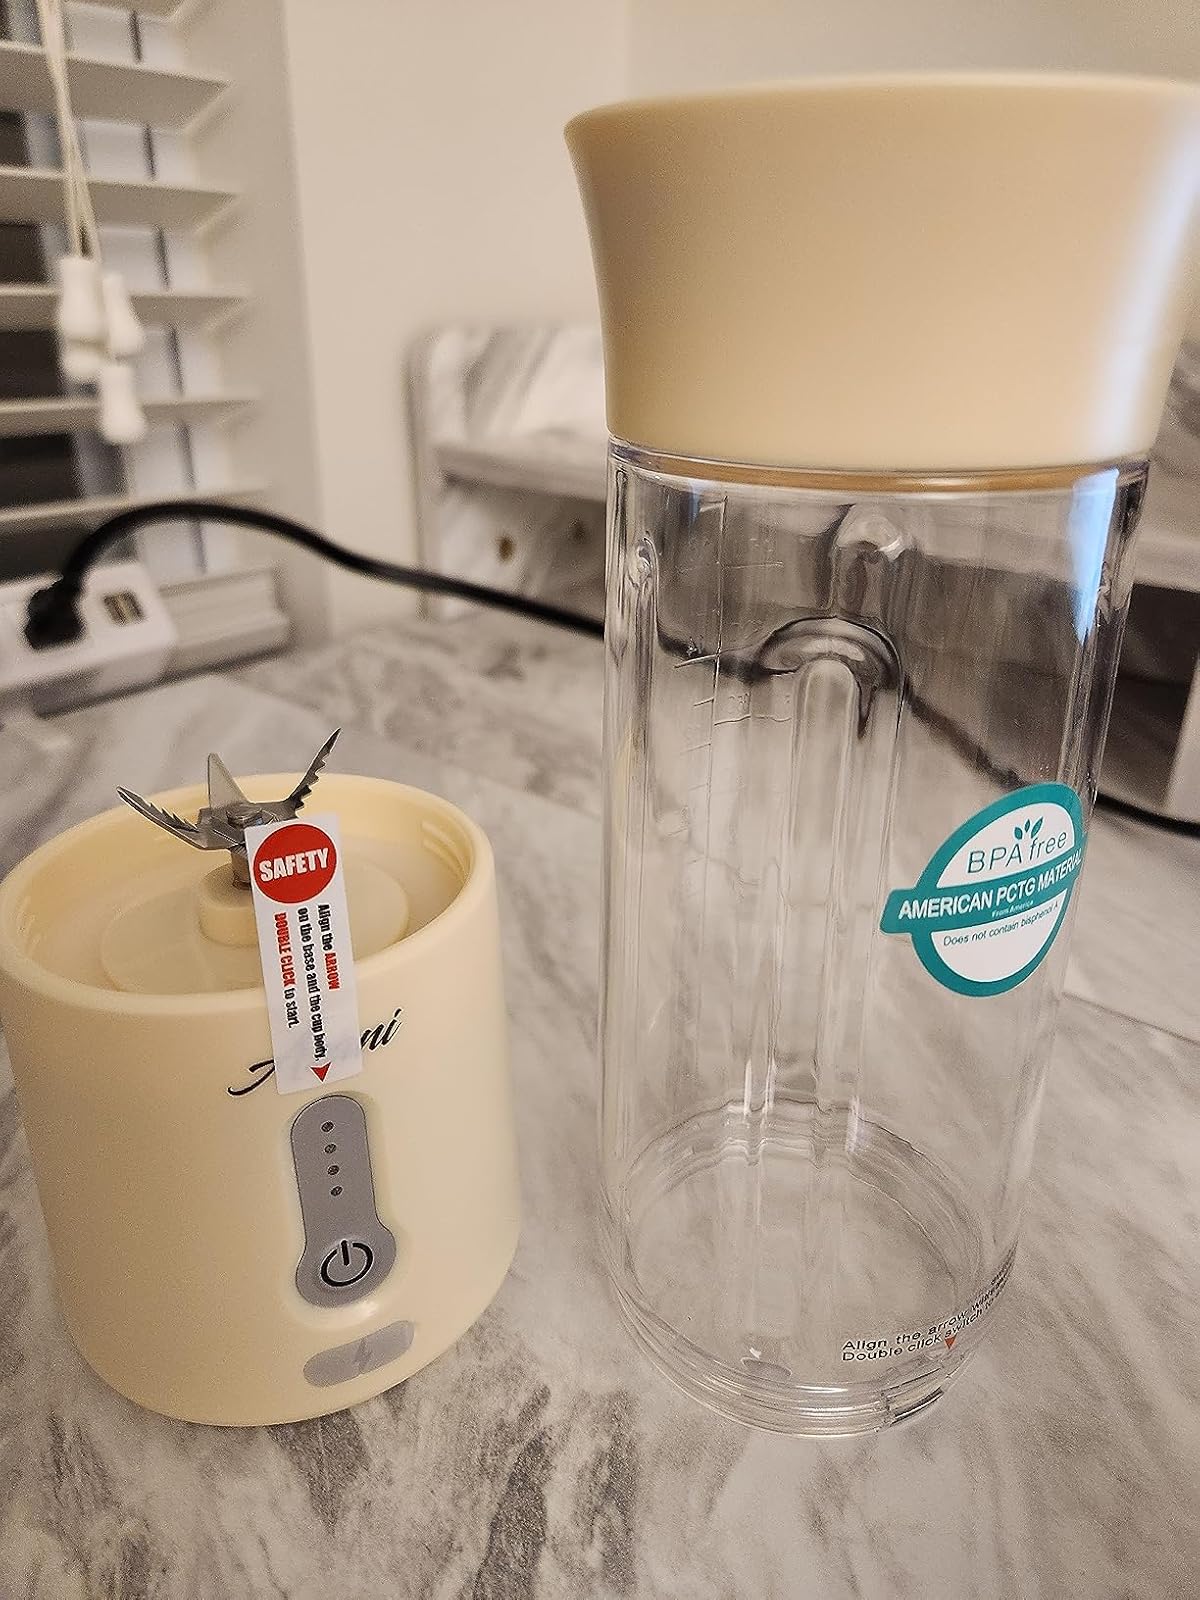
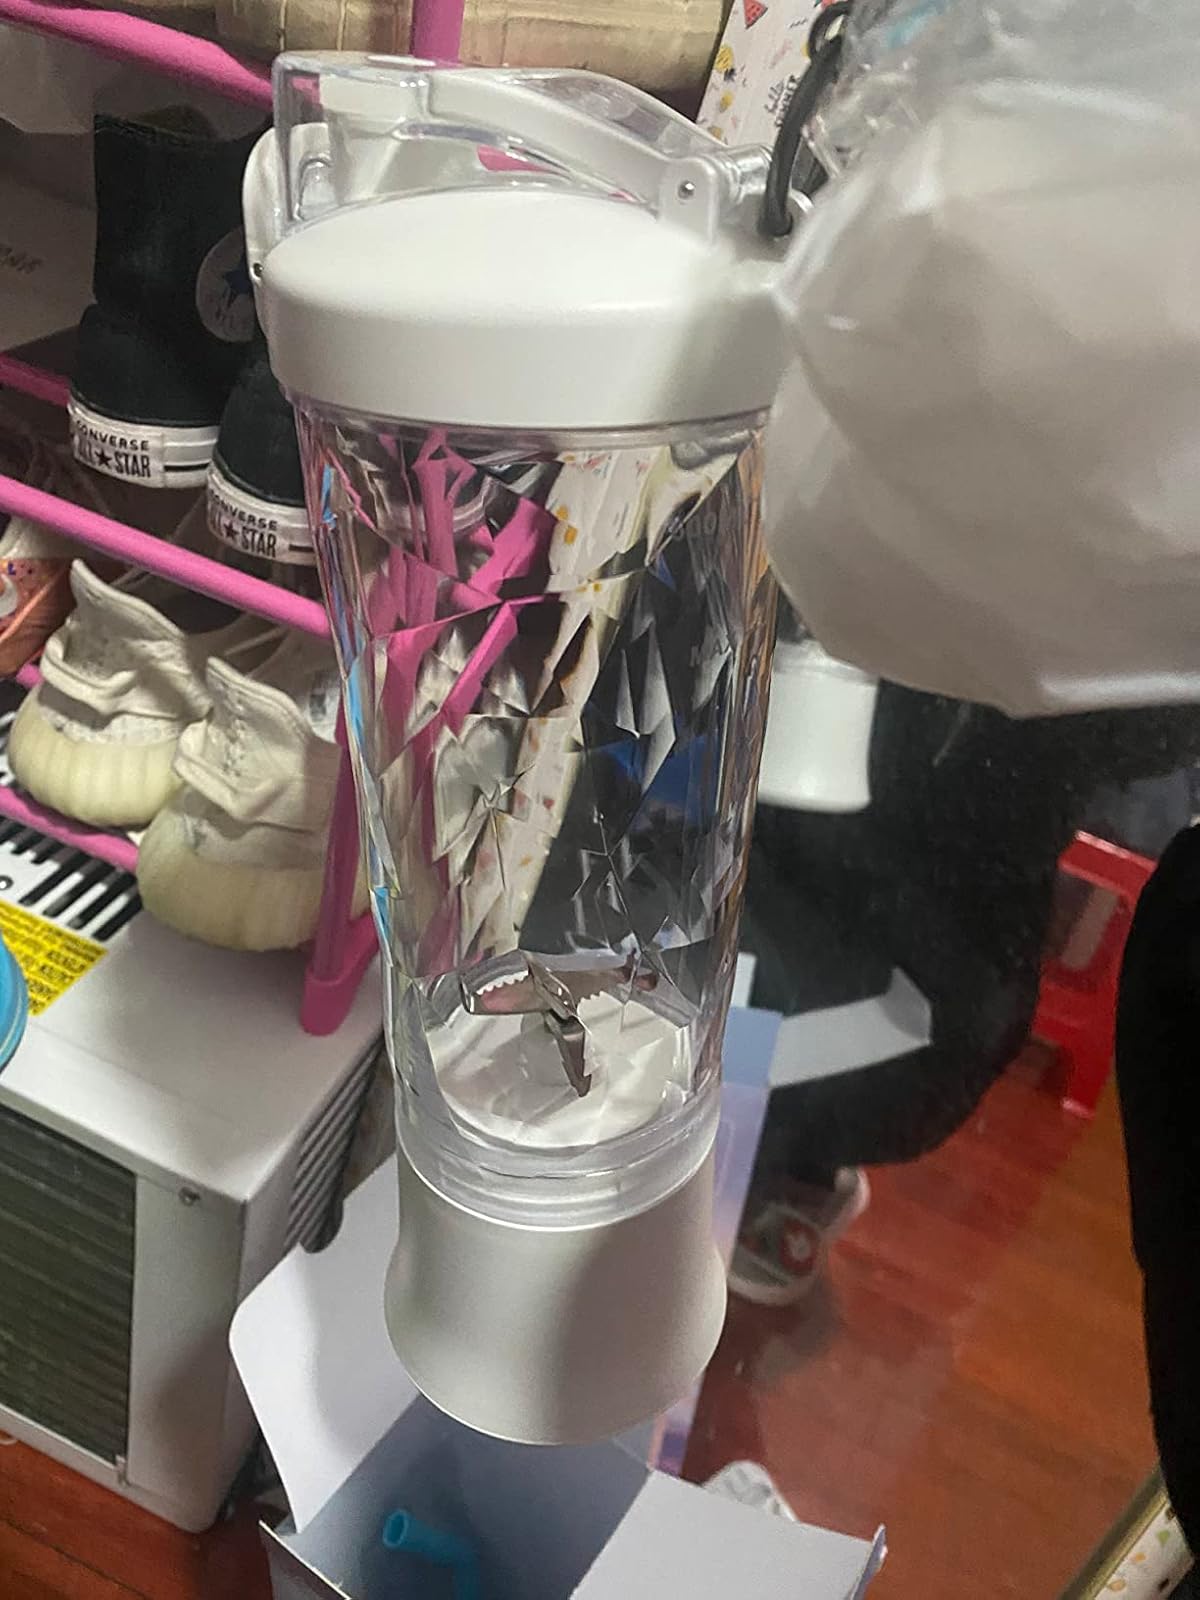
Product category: items_blender
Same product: no